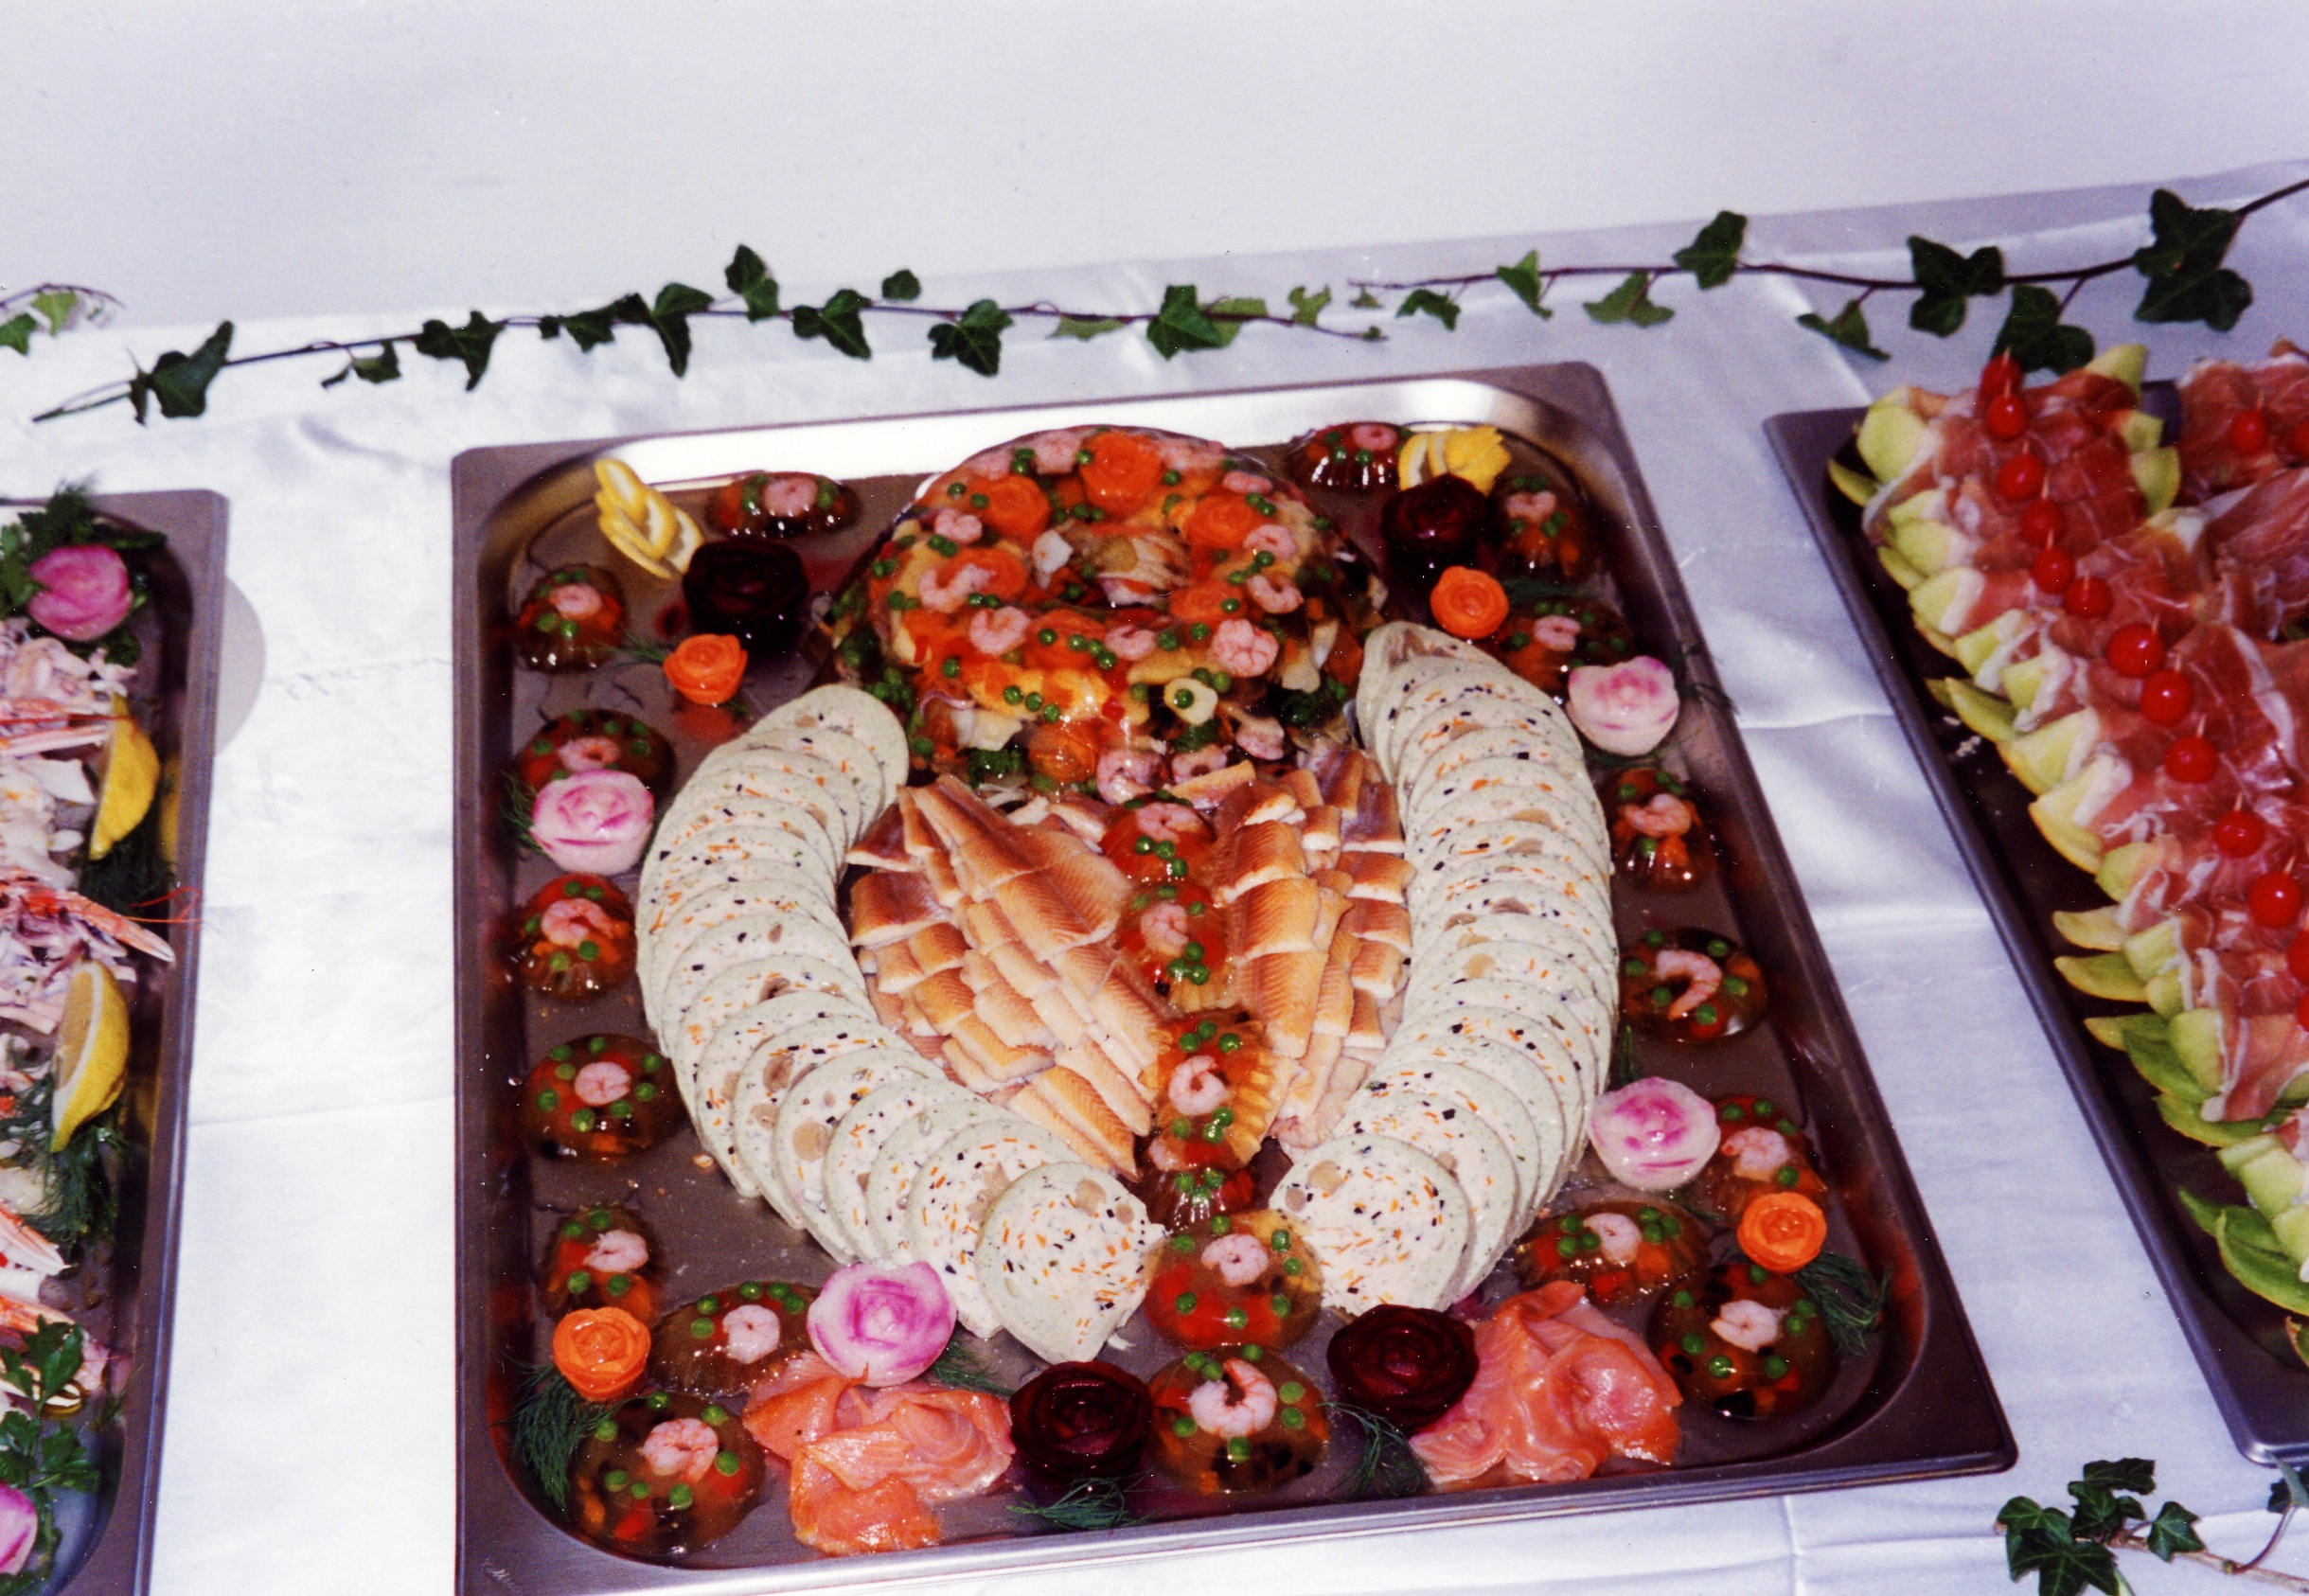
dish, meal, food, plate, eat, meat, lunch, cuisine, delicious, buffet, sausage, cut, arranged, catering, sliced, appetizing, cold plate, wurstplatte